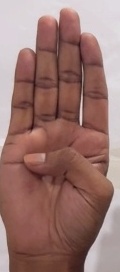
ASL sign: B